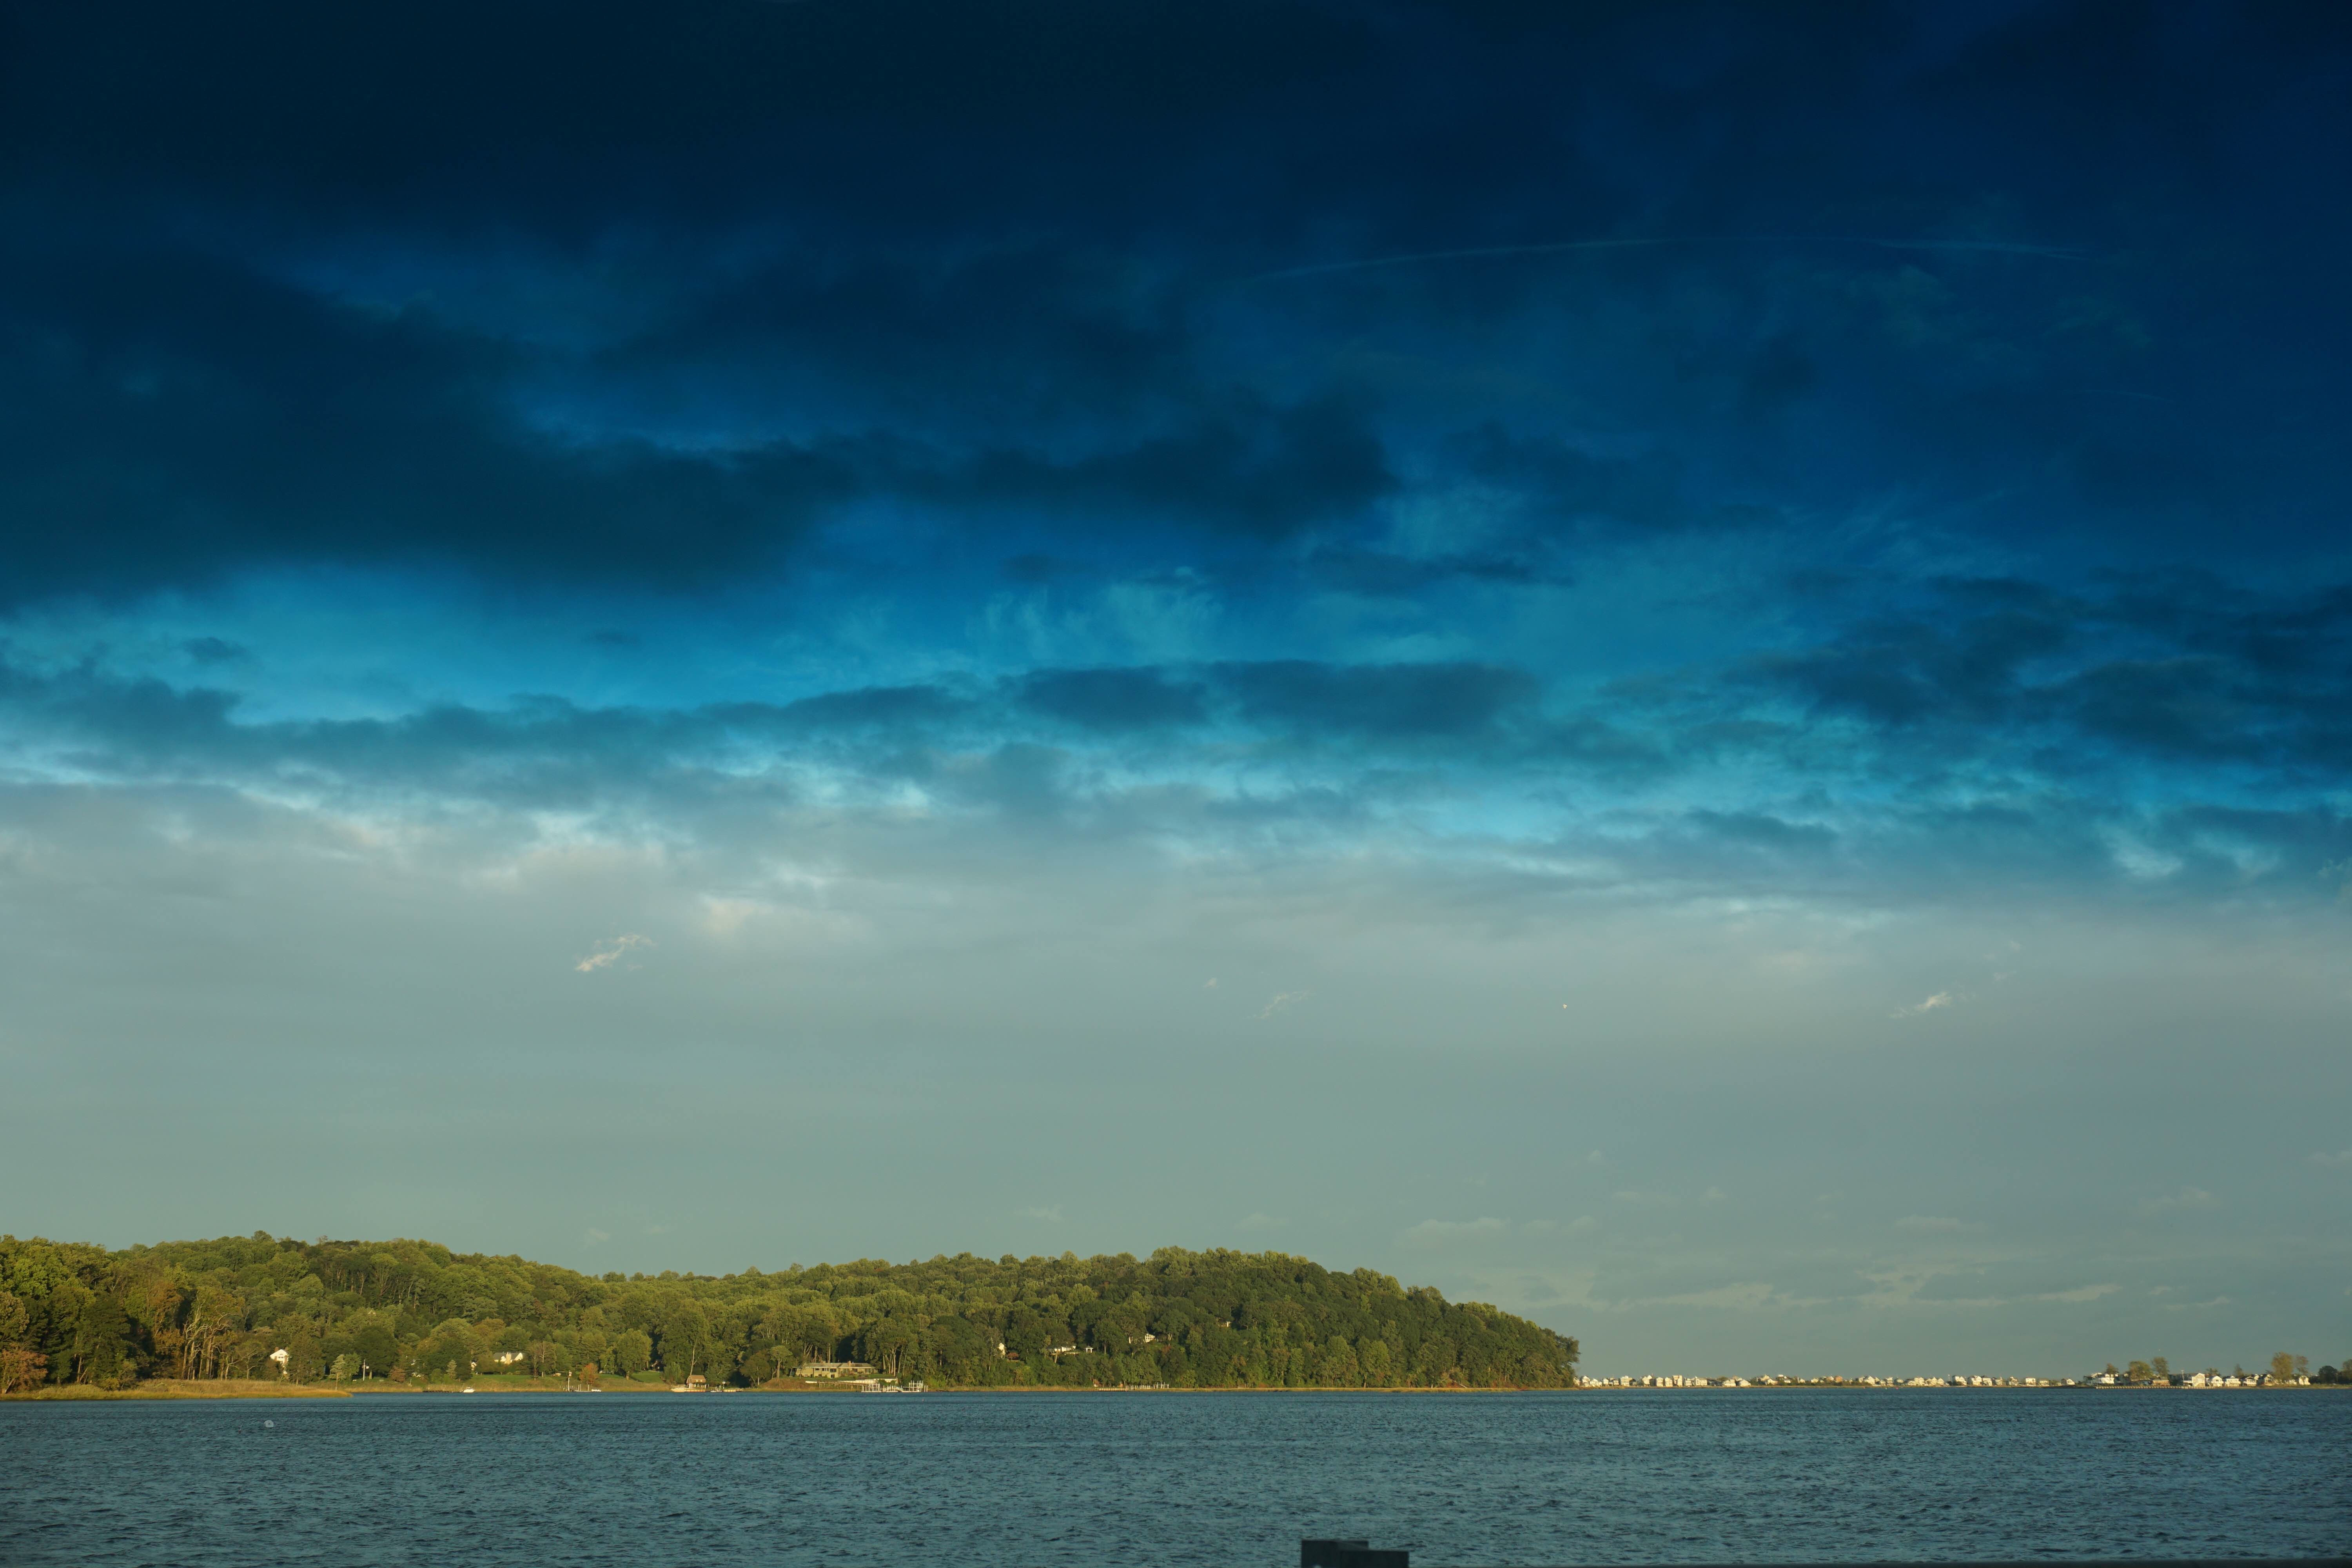
sea, coast, ocean, horizon, cloud, sky, sunset, sunlight, morning, shore, wave, dawn, dusk, evening, reflection, bay, body of water, meteorological phenomenon